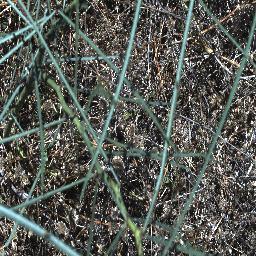
Label: parkinsonia